Upper limb

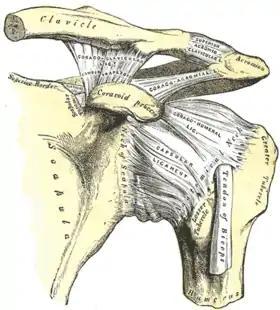
Shoulder joint with ligaments

The glenohumeral joint (colloquially called the shoulder joint) is the highly mobile ball and socket joint between the glenoid cavity of the scapula and the head of the humerus. Lacking the passive stabilisation offered by ligaments in other joints, the glenohumeral joint is actively stabilised by the rotator cuff, a group of short muscles stretching from the scapula to the humerus. Little inferior support is available to the joint and dislocation of the shoulder almost exclusively occurs in this direction.